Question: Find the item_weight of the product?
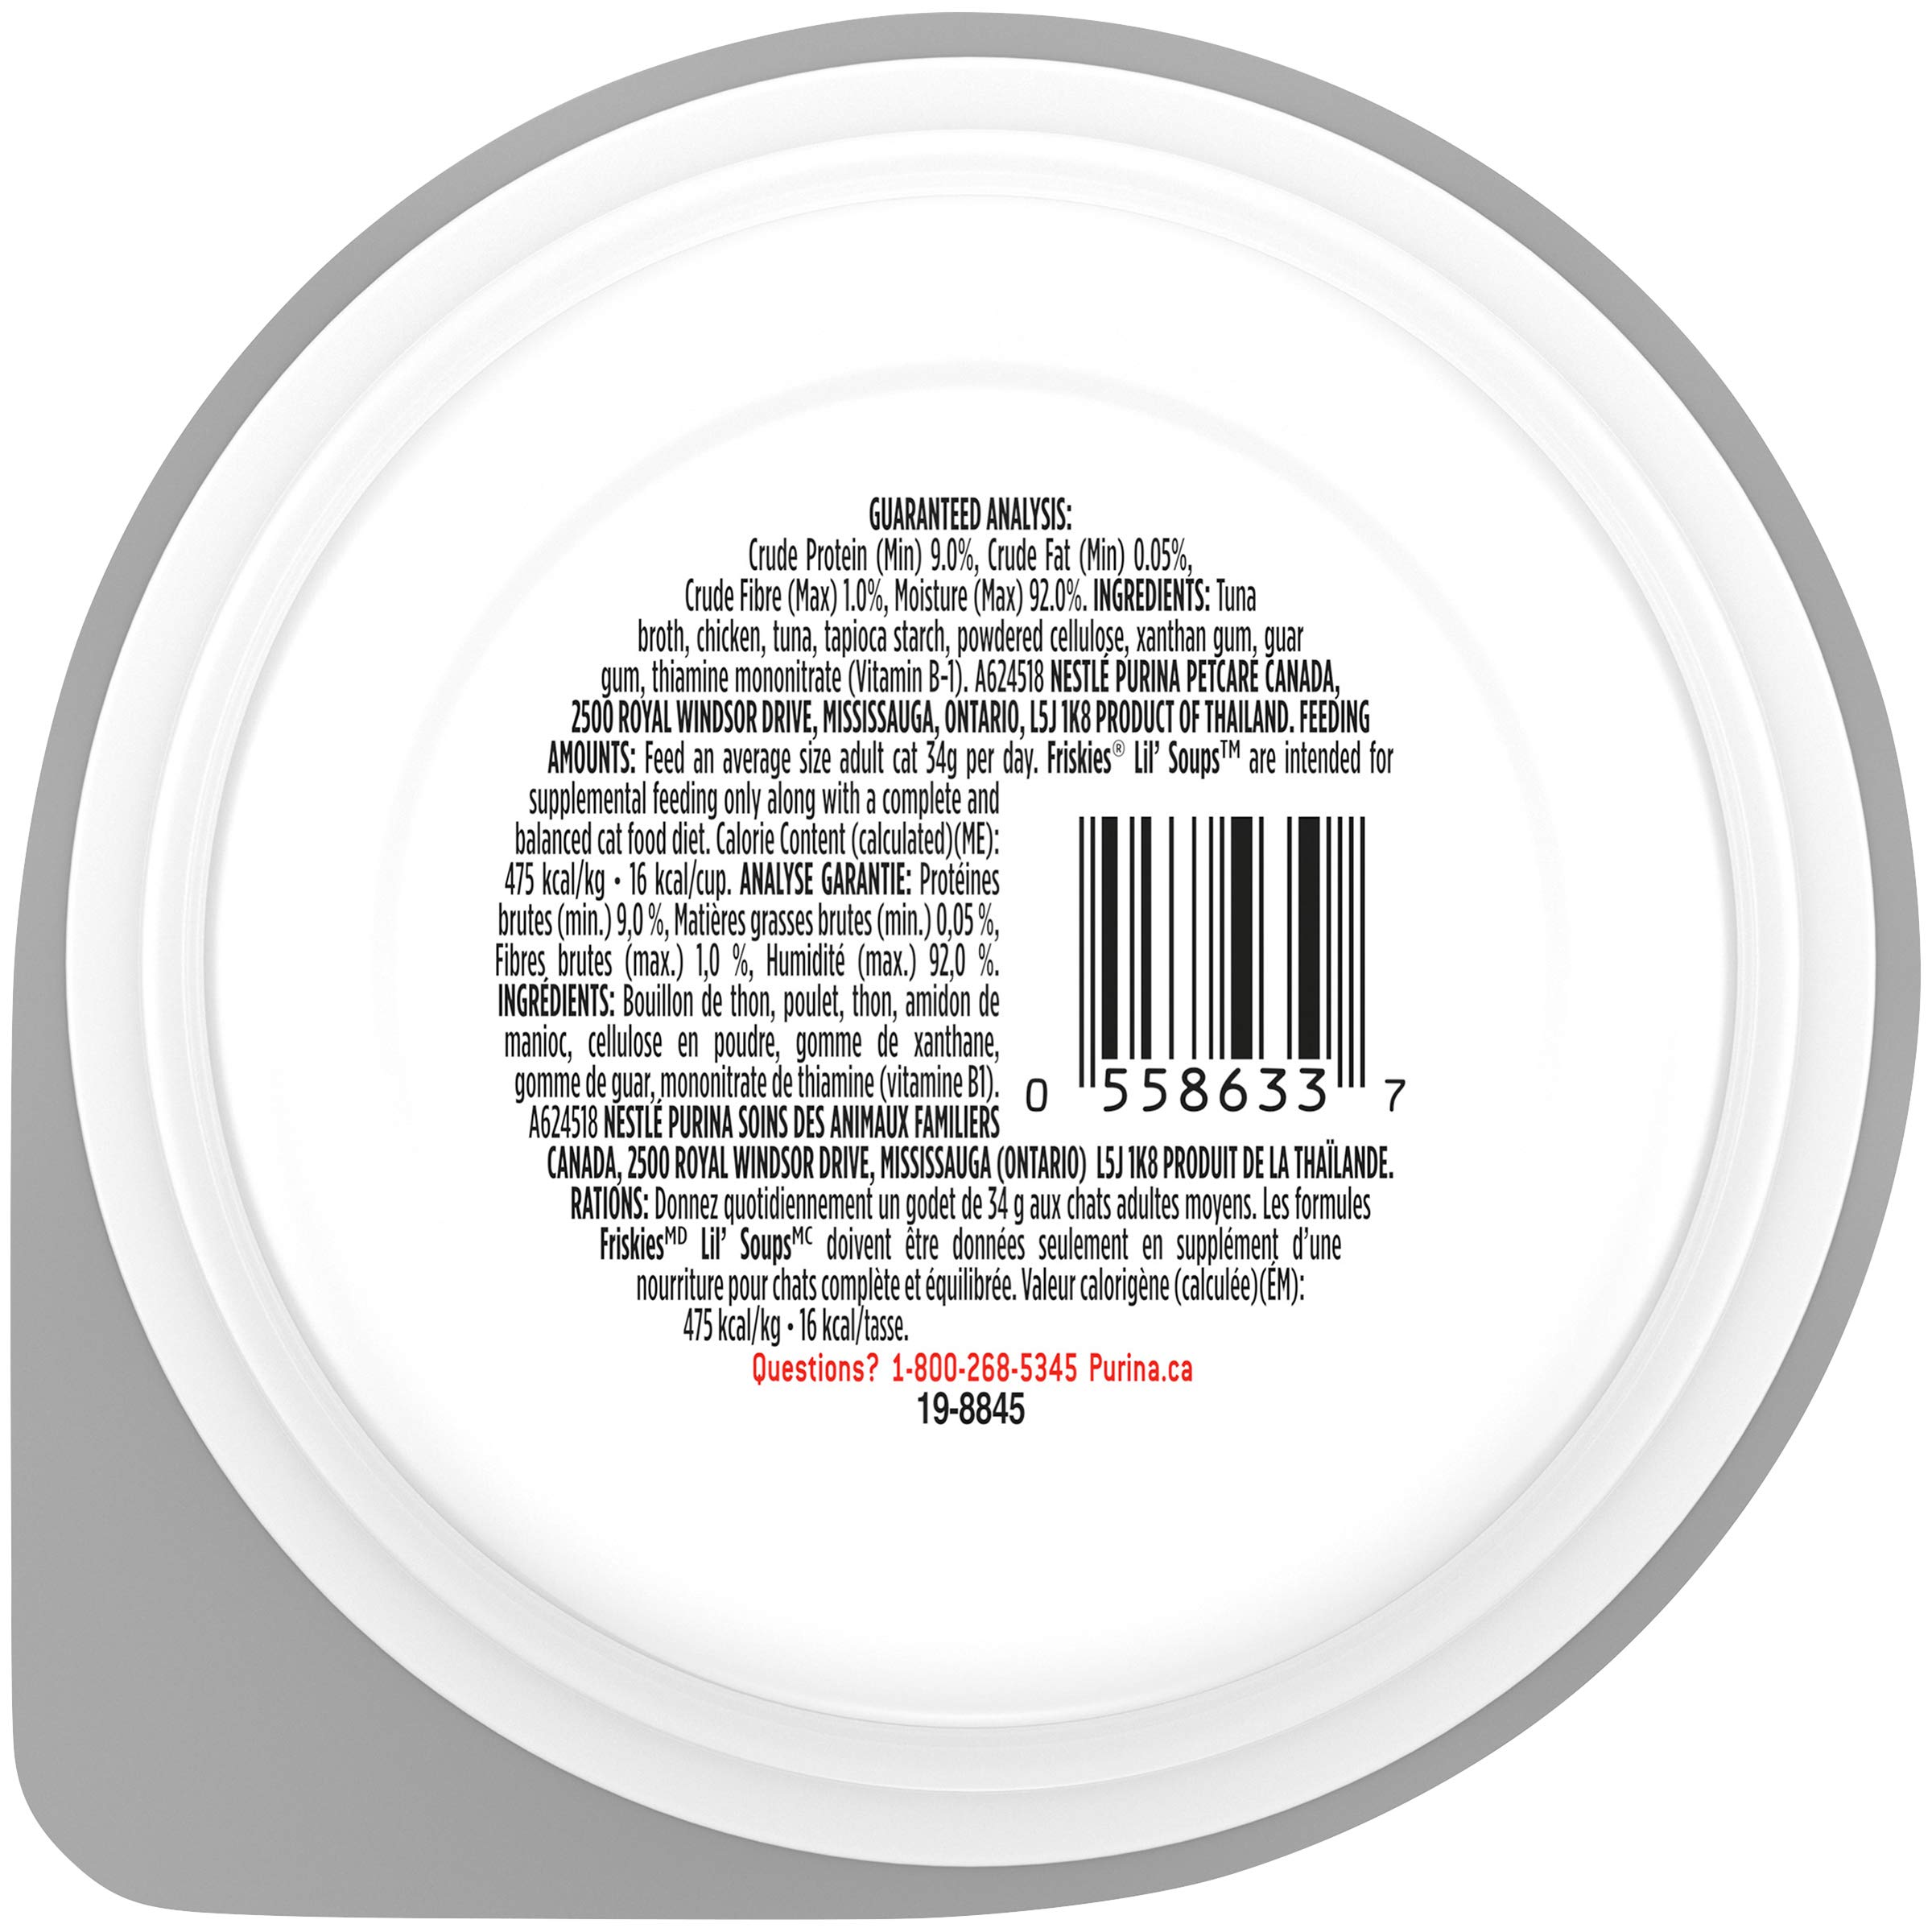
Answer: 34.0 gram